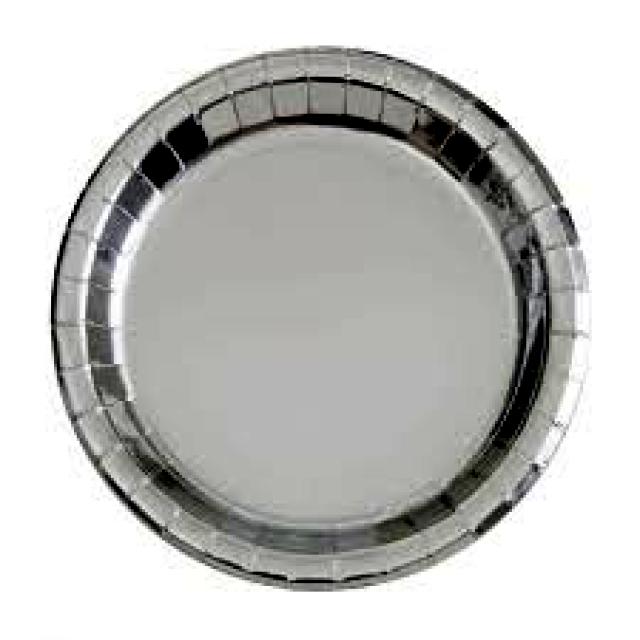
Label: Metal